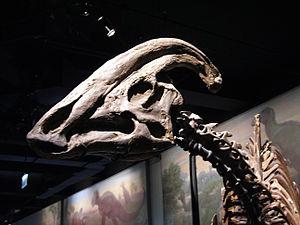
Parasaurolophus est un genre éteint de dinosaures appartenant à l'ordre des ornithischiens, au sous-ordre des ornithopodes et à la famille des hadrosauridés. Ces animaux ont vécu au Crétacé supérieur, durant une partie du Campanien, il y a entre 76,6 et 73 Ma, dans l'actuelle Amérique du Nord. Au moins une quinzaine de fossiles ont été découverts en 2008. Ils sont répartis en trois espèces nommées P. walkeri, P. tubicen et P. cyrtocristatus. Ce dinosaure a été décrit pour la première fois en 1922 par William Parks à partir d'un crâne et d'un squelette incomplet découverts dans la province de l'Alberta au Canada dans la formation de Dinosaur Park. Le plus au sud des fossiles découverts l'a été au Nouveau-Mexique, le plus au nord en Alberta.